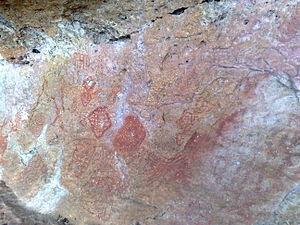
Les Piaroas sont un peuple indigène d'agriculteurs du bassin de l'Orénoque oriental. Ils sont environ 14 500 au Venezuela en 2002, principalement dans le département de l'Amazonas dans une région de 45 000 km² à peu près circonscrite par le río Parguaza, río Ventuari, río Manapiare et la rive droite de l'Orénoque et un peu moins de 800 en Colombie en 2001, dans plusieurs réserves dans le sud du département du Vichada, entre le río Vichada au nord et le río Guaviare au sud.